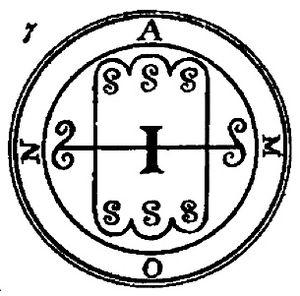
Le sceau de Amon
Amon ou Aamon est un démon issu des croyances de la goétie, science occulte de l'invocation d'entités démoniaques. Il tire vraisemblablement son origine du dieu de l'Égypte antique, Amon.